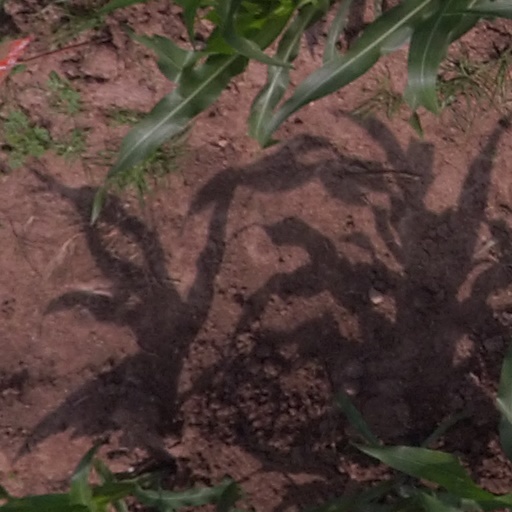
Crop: maize; corn